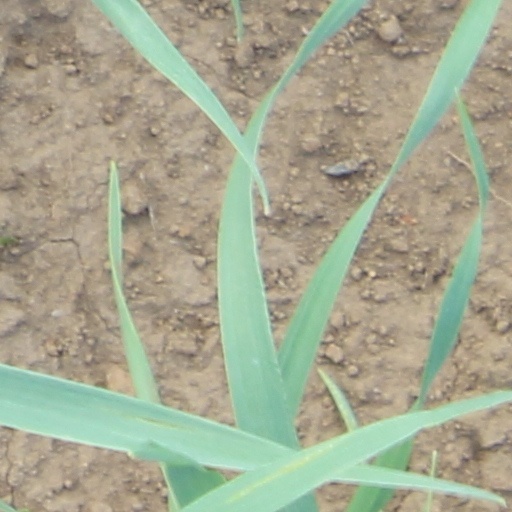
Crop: wheat